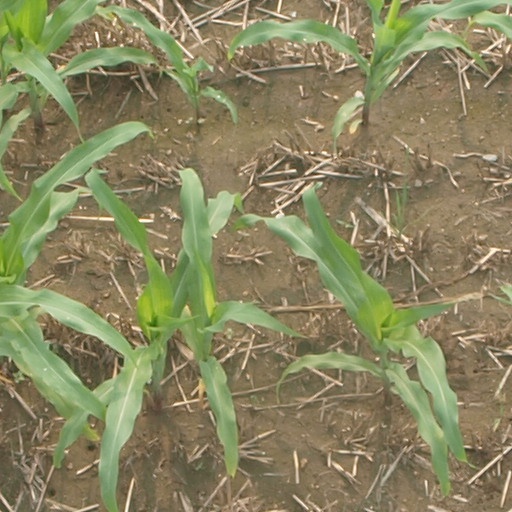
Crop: maize; corn